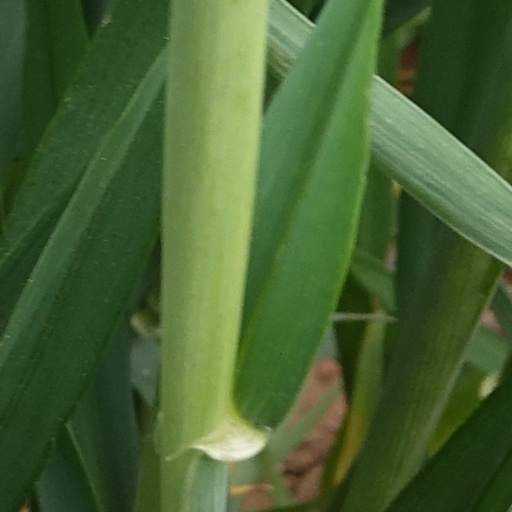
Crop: wheat